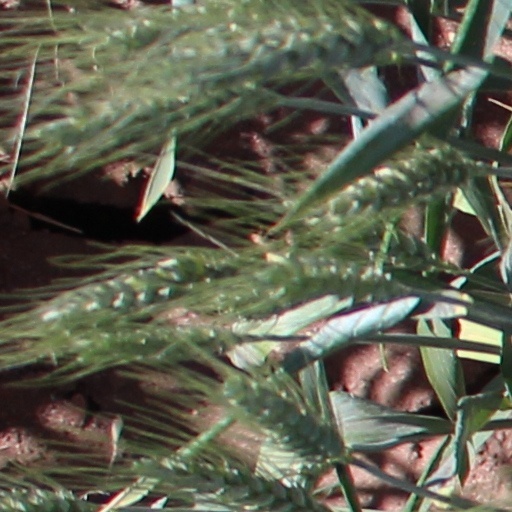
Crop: wheat